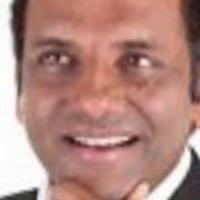
Age group: age 31-40